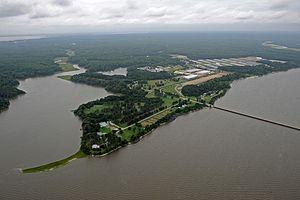
Cheatham Annex est une base navale, située près de Williamsburg, en Virginie, sur la rivière York à environ 35 miles au nord-ouest de Norfolk. Bien que Cheatham Annex n'ait pas été développée avant juin 1943, le terrain sur lequel se trouve la base à la particularité d'avoir été associé à tous les conflits relevant de la liberté et de l'indépendance des États-Unis. La mission de Cheatham Annex comprend l'approvisionnement des navires de la flotte de l'Atlantique et offre des possibilités de loisirs pour le personnel militaire et civil.